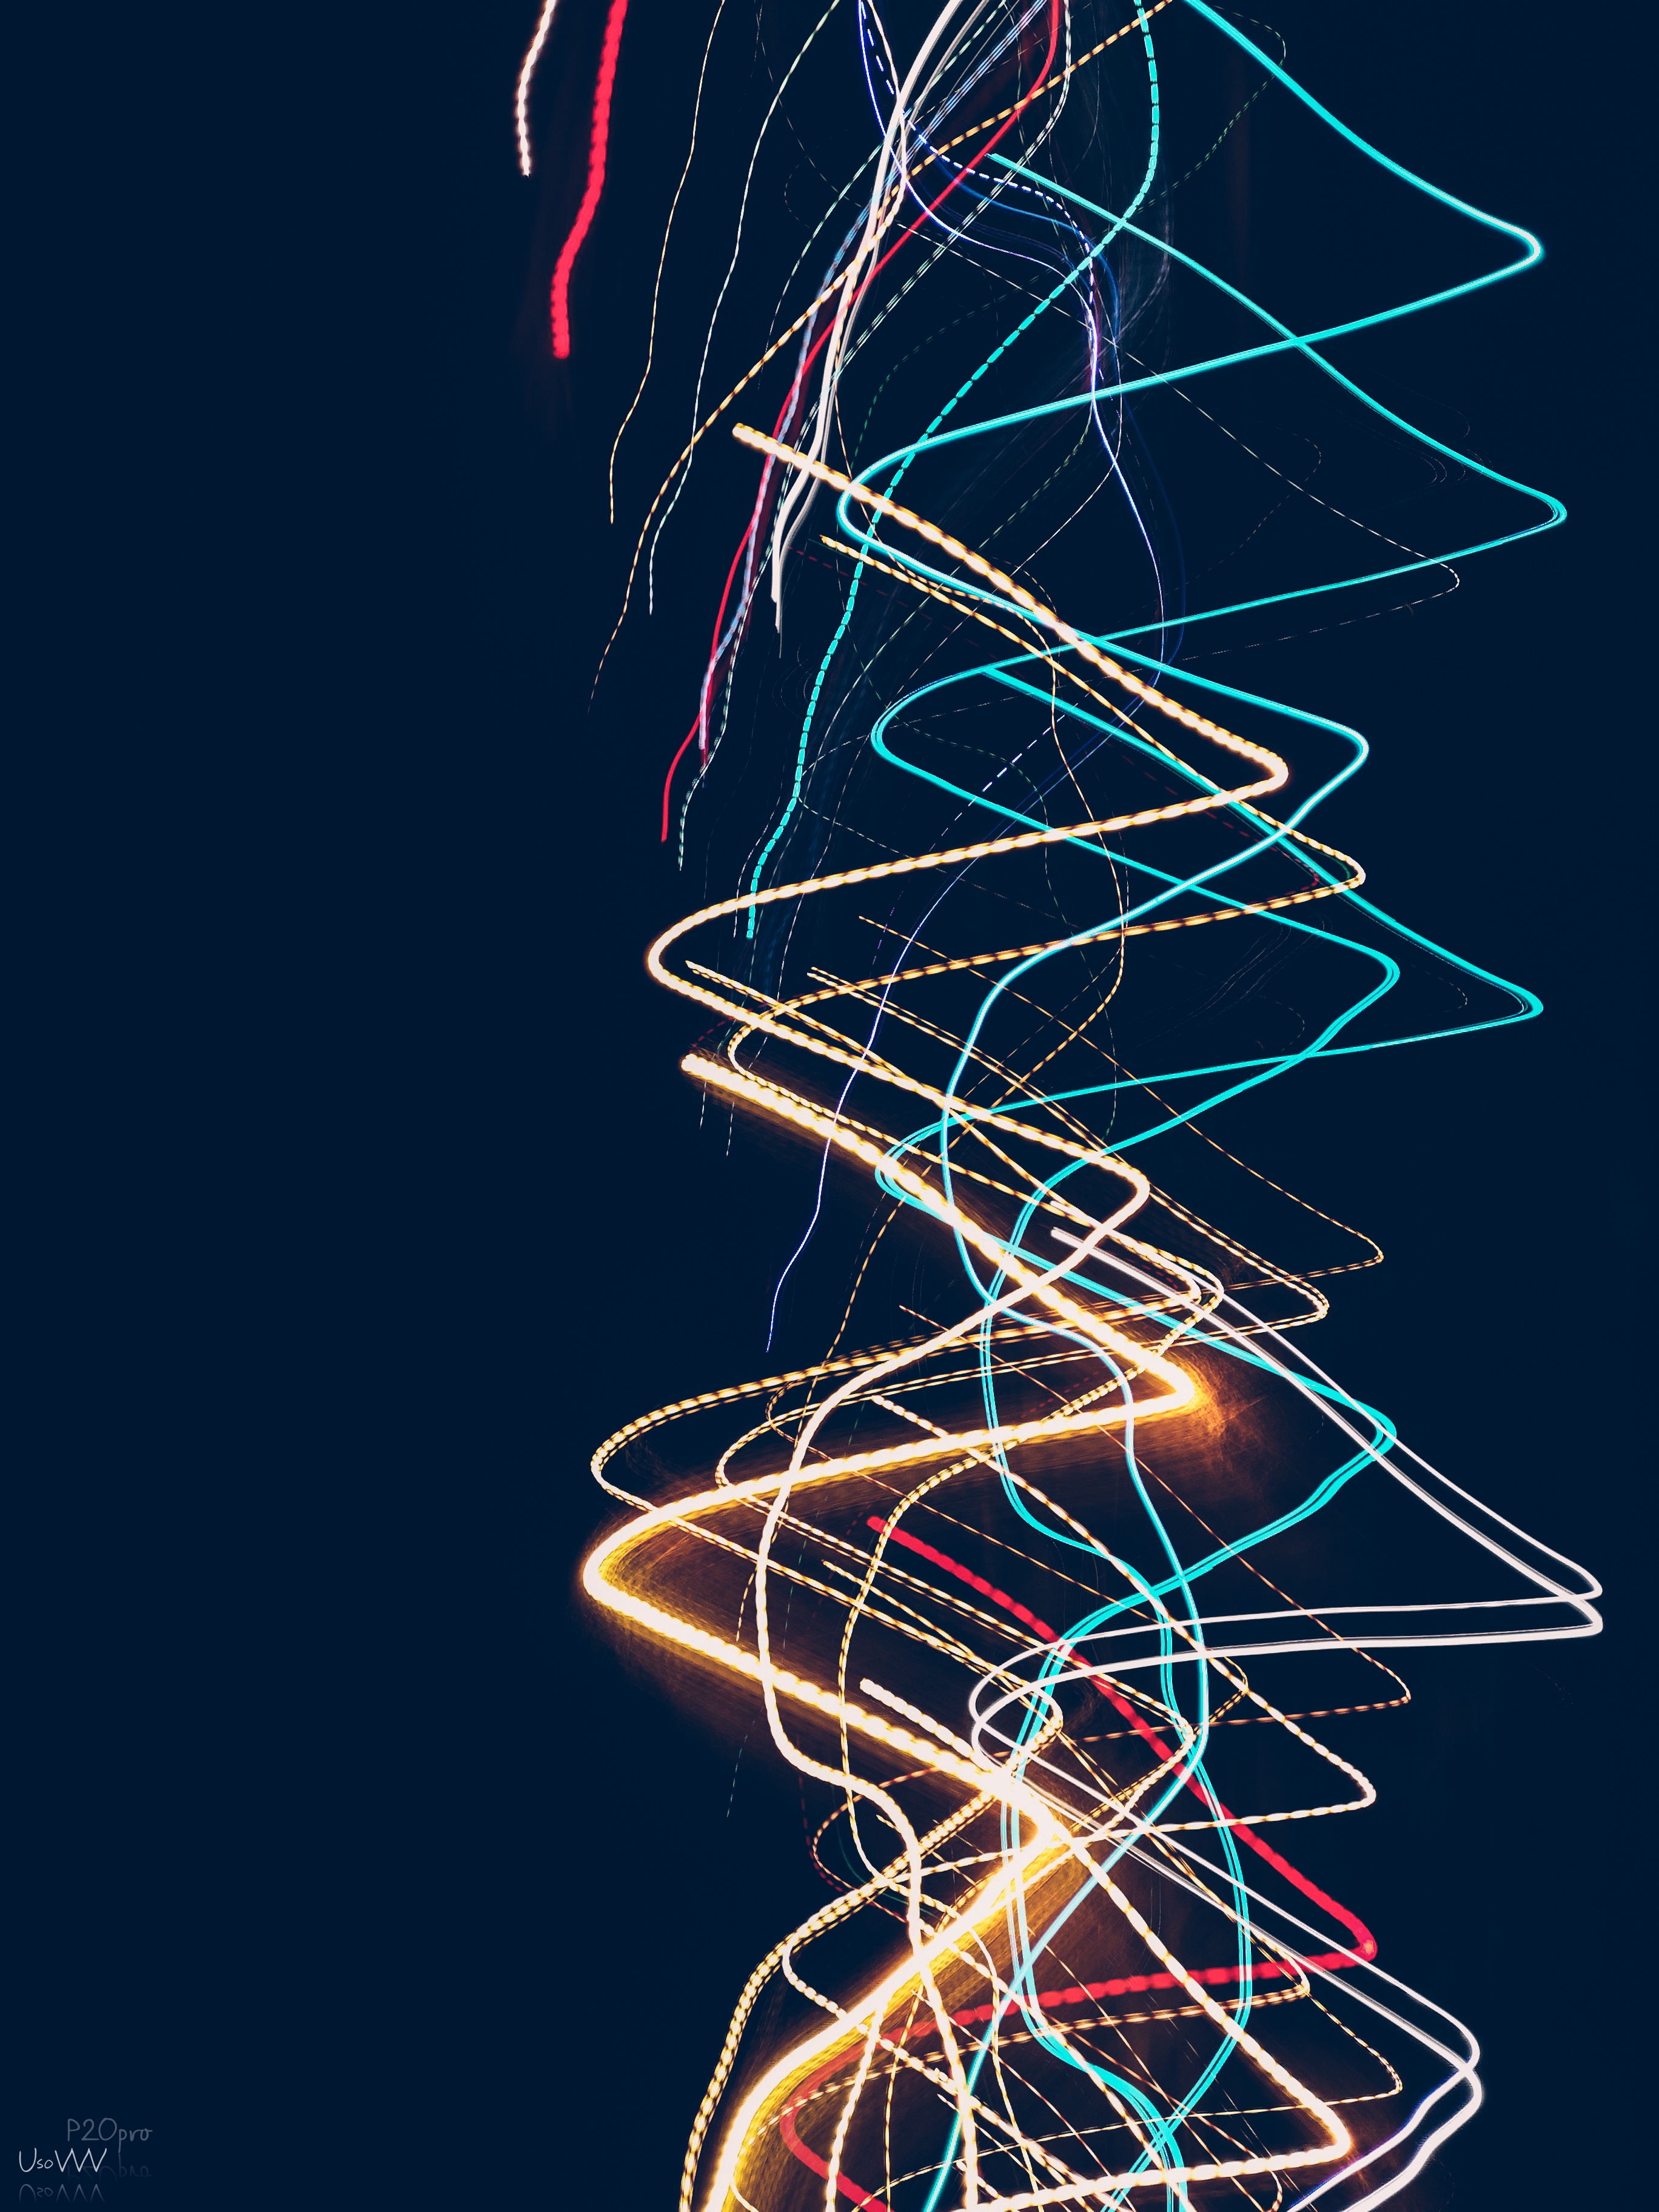
light, exposure, mobile photo, colors, variety, rainbow, night, shadows, brightness, electricity, line, art, electric blue, font, terrestrial plant, water, rectangle, midnight, darkness, electrical supply, neon, event, pole, slope, illustration, graphics, graphic design, pattern